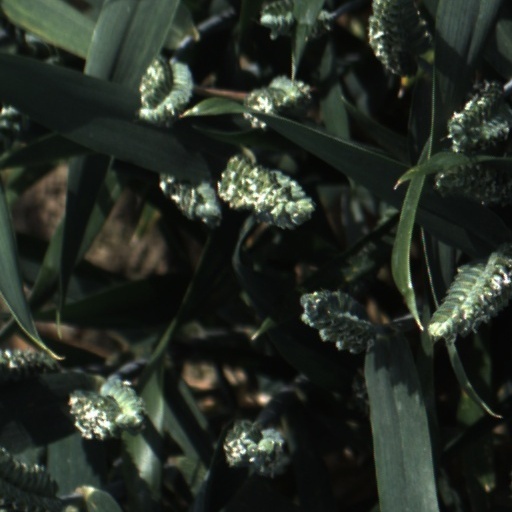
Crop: wheat